Canopus

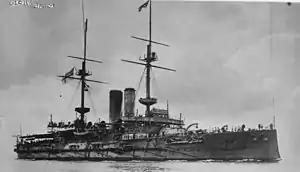
Canopus-class battleship HMS Glory

The absorption lines in the spectrum of Canopus shift slightly with a period of . This was first detected in 1906 and the Doppler variations were interpreted as orbital motion. An orbit was even calculated, but no such companion exists and the small radial velocity changes are due to movements in the atmosphere of the star. The maximum observed radial velocities are only 0.7 to . Canopus also has a magnetic field that varies with the same period, detected by the Zeeman splitting of its spectral lines. Canopus is bright at microwave wavelengths, one of the few F-class stars to be detected by radio. The rotation period of the star is not accurately known, but may be over three hundred days. The projected rotational velocity has been measured at 9 km/s.